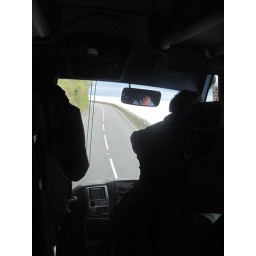
Tuesday, April 5 in Northern Ireland. County Antrim, Bushmill's Distillery, the Giant's Causeway and the coast of Northern Ireland by bus